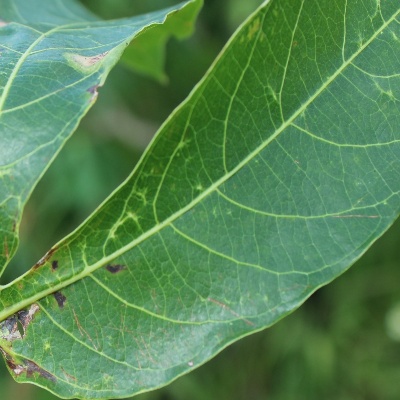
Crop: Cassava
Condition: bacterial blight